Robert David Steele

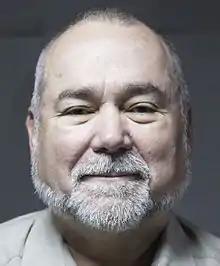
Steele in 2013

Robert David Steele (July 16, 1952 – August 29, 2021) was an American case officer for the Central Intelligence Agency, co-founder of the United States Marine Corps Intelligence Activity and conspiracy theorist.